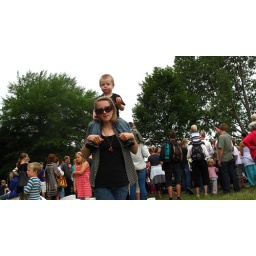
out watching the summer morning show for kids down at the beach near our house